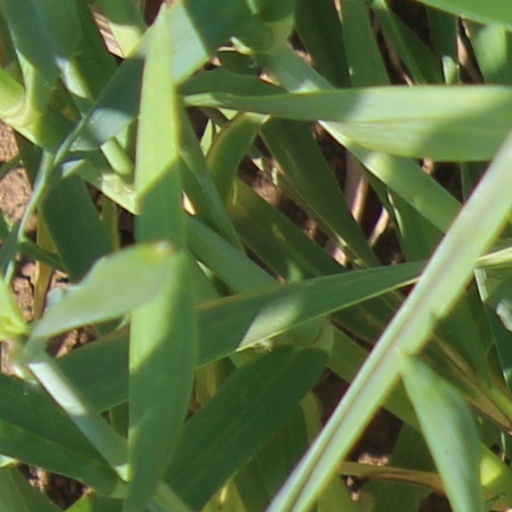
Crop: wheat